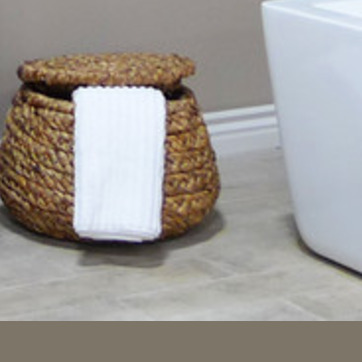
Material: other